Carlos Eduardo (footballer, born 1987)

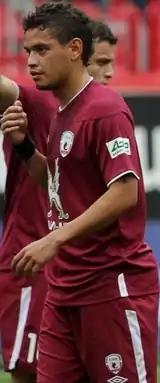
Carlos Eduardo playing for Rubin Kazan.

On 24 August 2010, Carlos Eduardo was transferred to the Russian Premier League champions Rubin Kazan for a fee of 20 million euro over 18 months and signed a four-year contract. Because of his move to Rubin Kazan, Grêmio would be entitled 20% of the transfer fee.